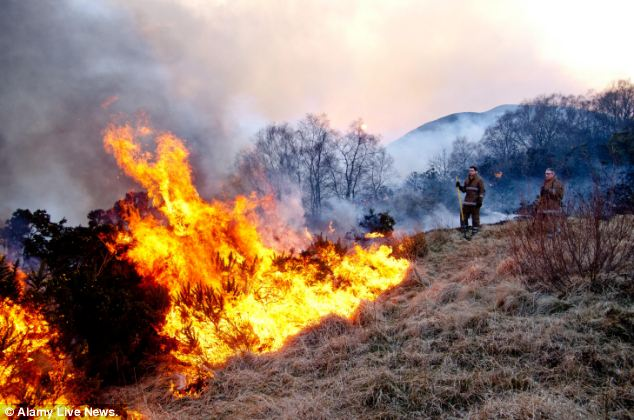
Fire: yes
Smoke: yes